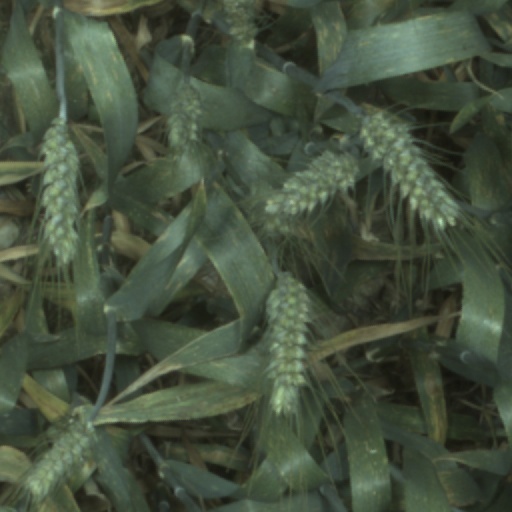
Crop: wheat